Coats Observatory

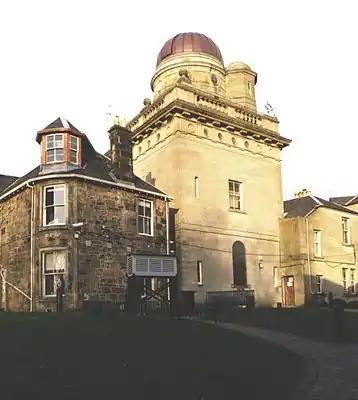

The idea to create an observatory in Paisley came from the annual general meeting of the Paisley Philosophical Institution (PPI) held in 1880. The PPI was founded on 13 October 1808, having its origins among the educated and professional gentlemen of the burgh, such as ministers, doctors, lawyers and bankers. These 'noble pioneers of philosophy' [Gardner, P5] banded together with a view to improving themselves and their fellow towns-people through lectures, the collection of scientific books and by the formation of a museum, an idea first mooted in 1858 which eventually reached fruition in 1871 with the opening of the first phase of Paisley Museum.